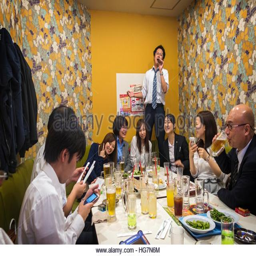
a young man sings to diners